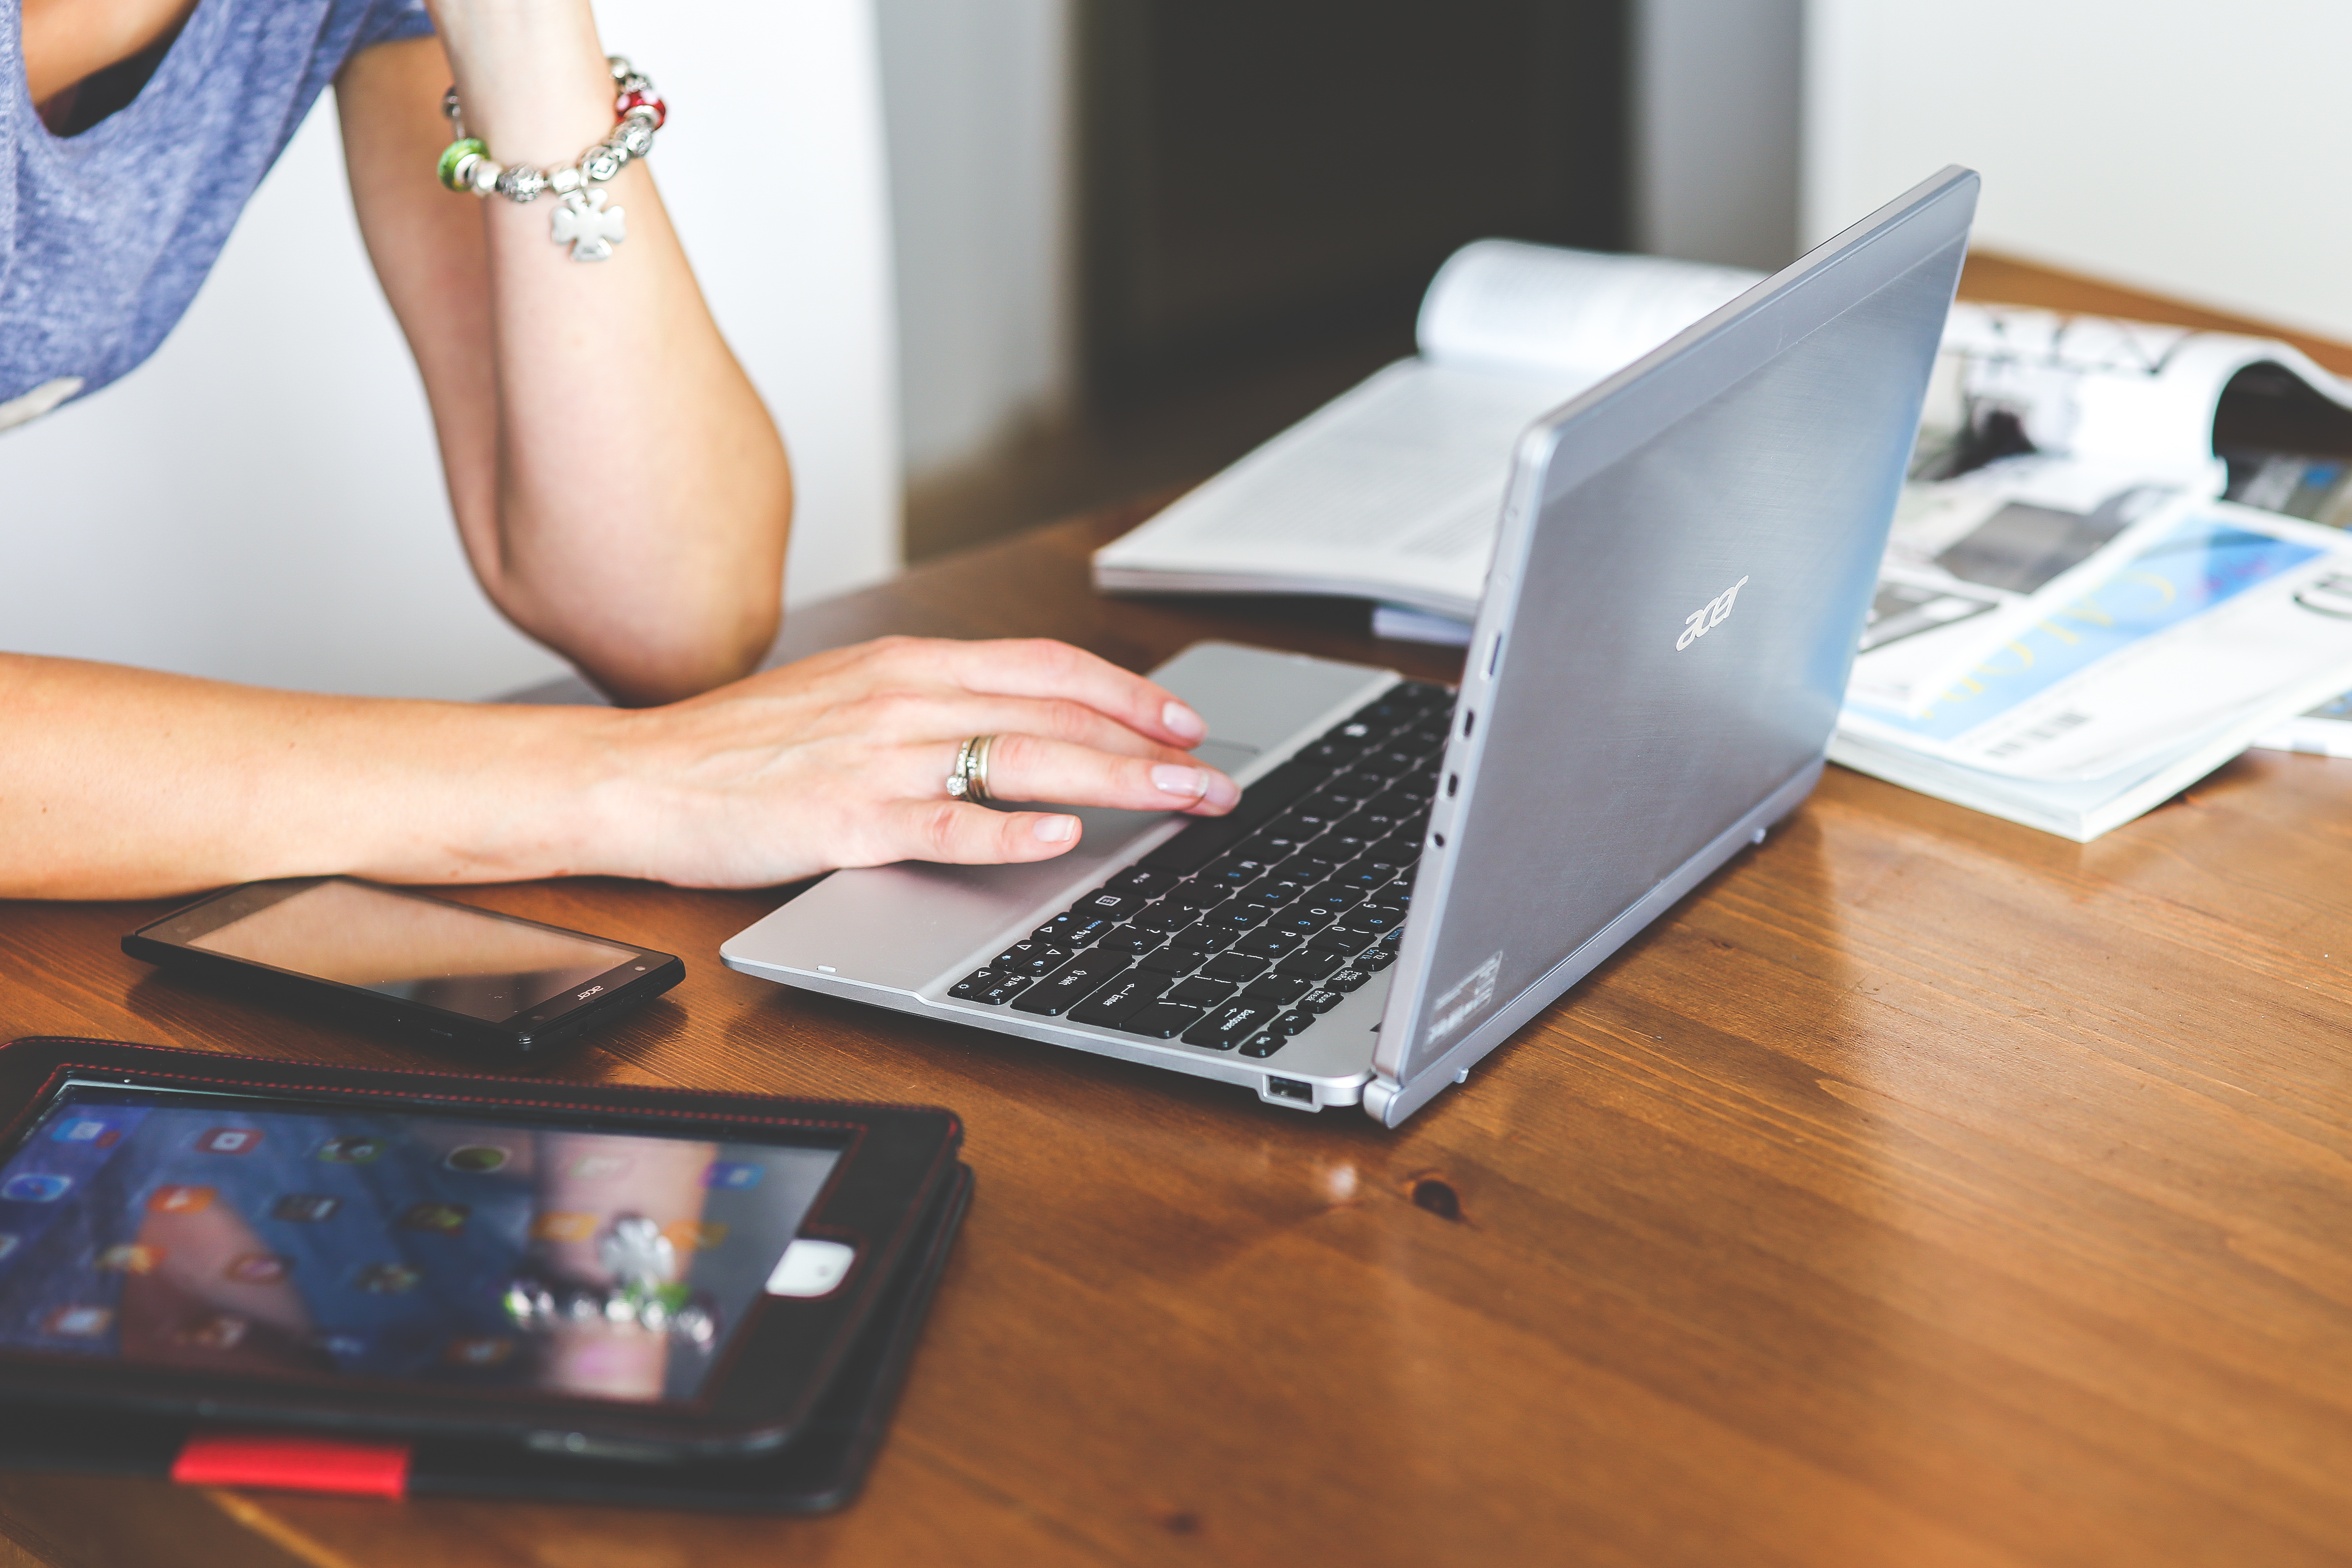
laptop, computer, smartphone, writing, typing, working, technology, tablet, design, devices, multimedia, desktop computer, personal computer